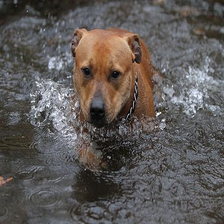
Species: dog
Breed: staffordshire bull terrier